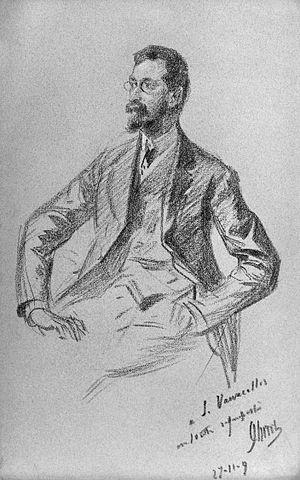
Louis Vauxcelles, né de par son origine juive Louis Mayer le 1ᵉʳ janvier 1870 à Paris, et mort le 21 juillet 1943 dans la même ville, est un des critiques d'art français les plus influents du début du XXᵉ siècle.